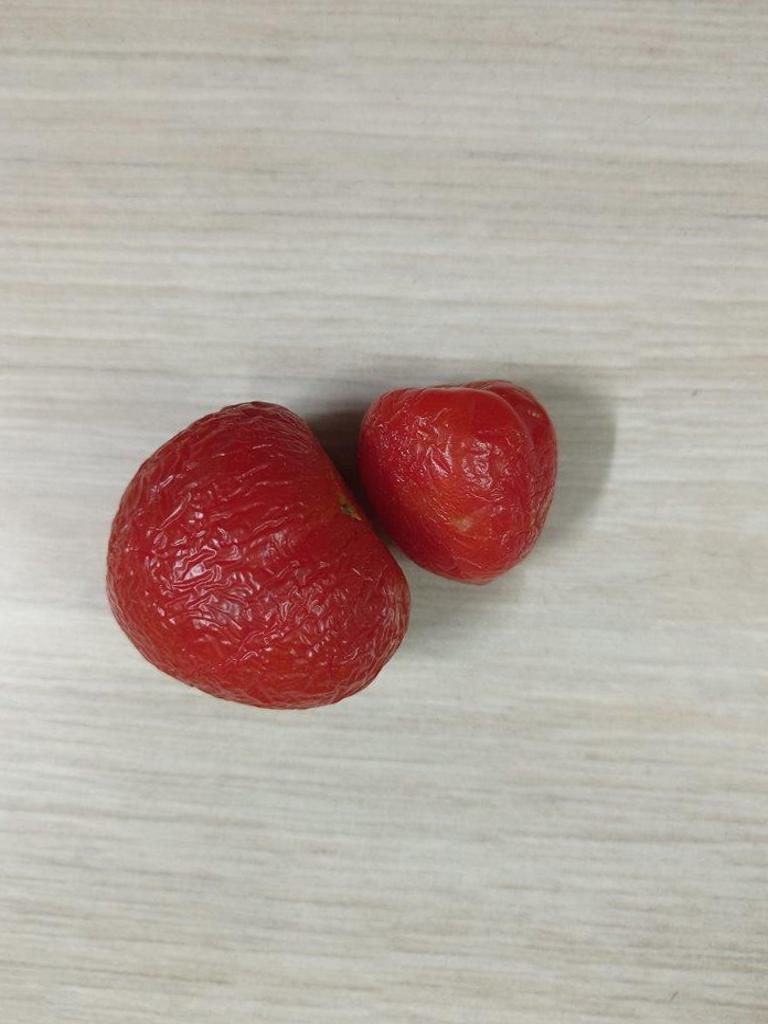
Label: Rotten